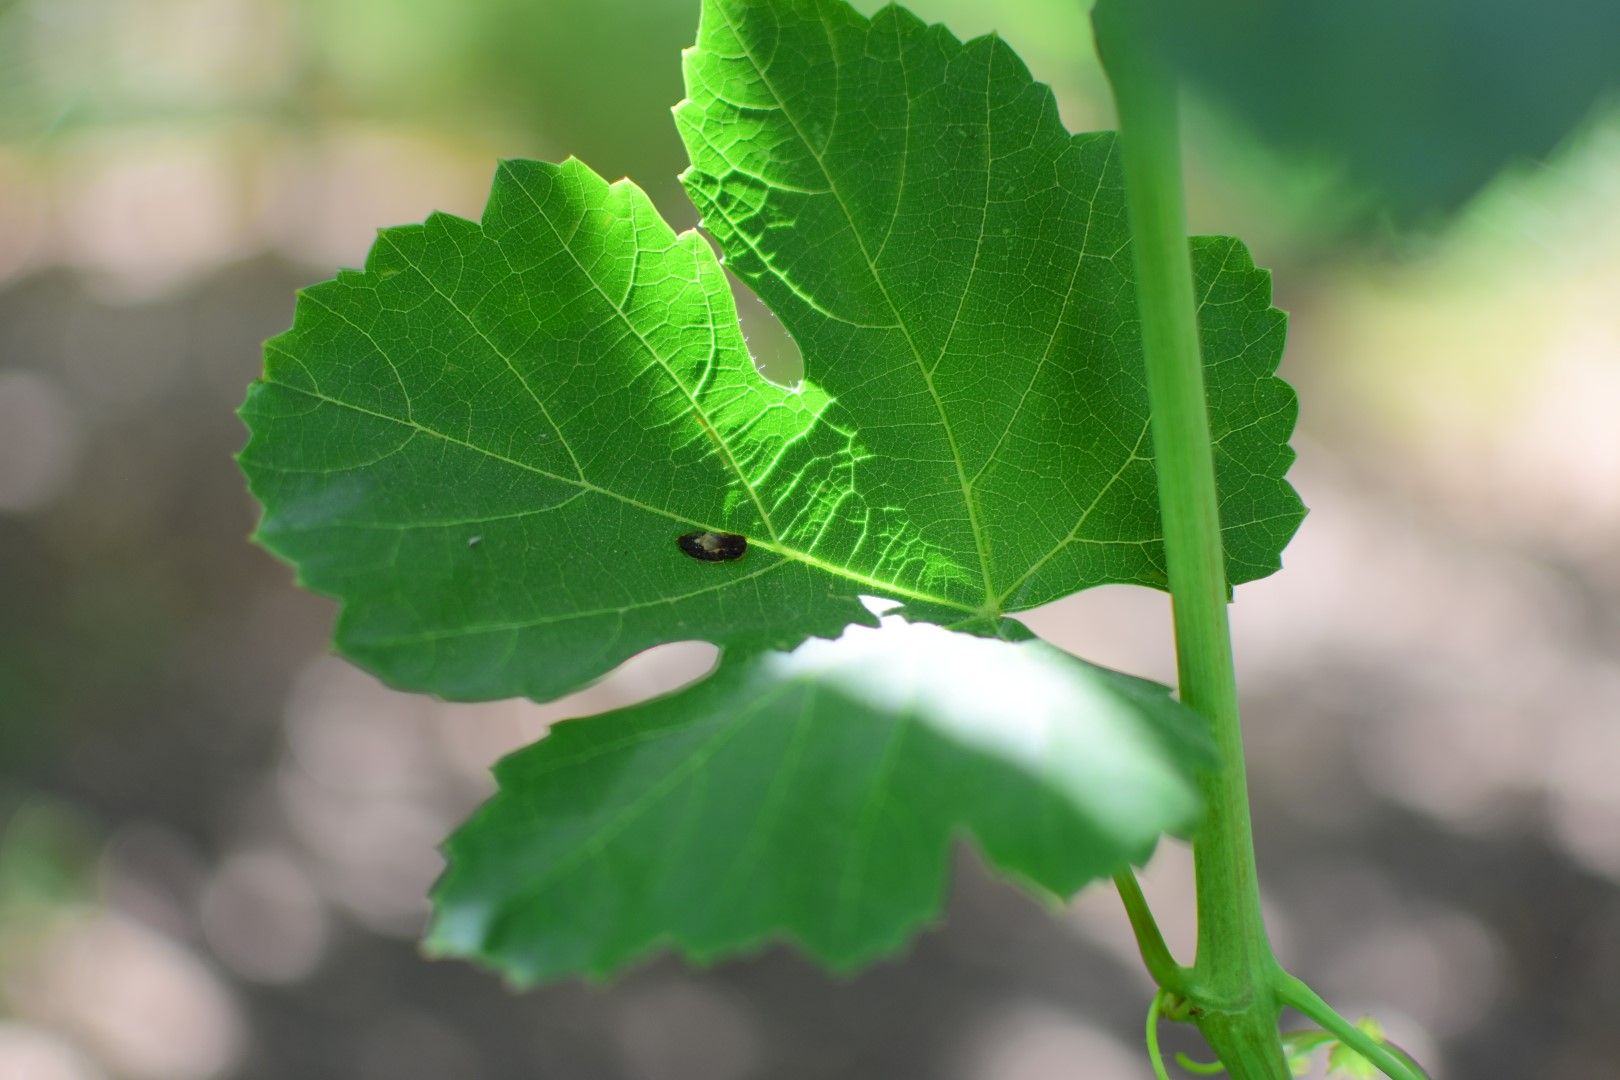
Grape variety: Shdah